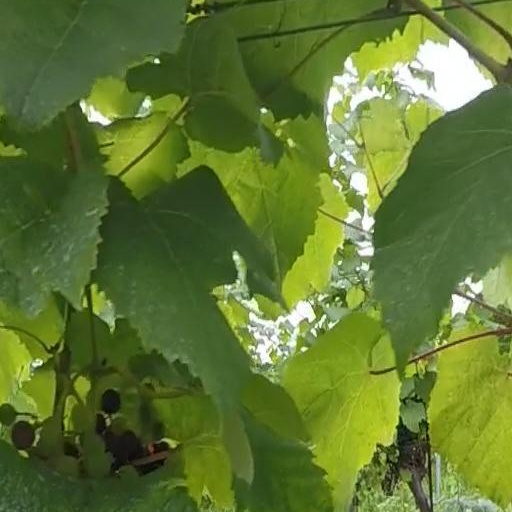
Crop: grape